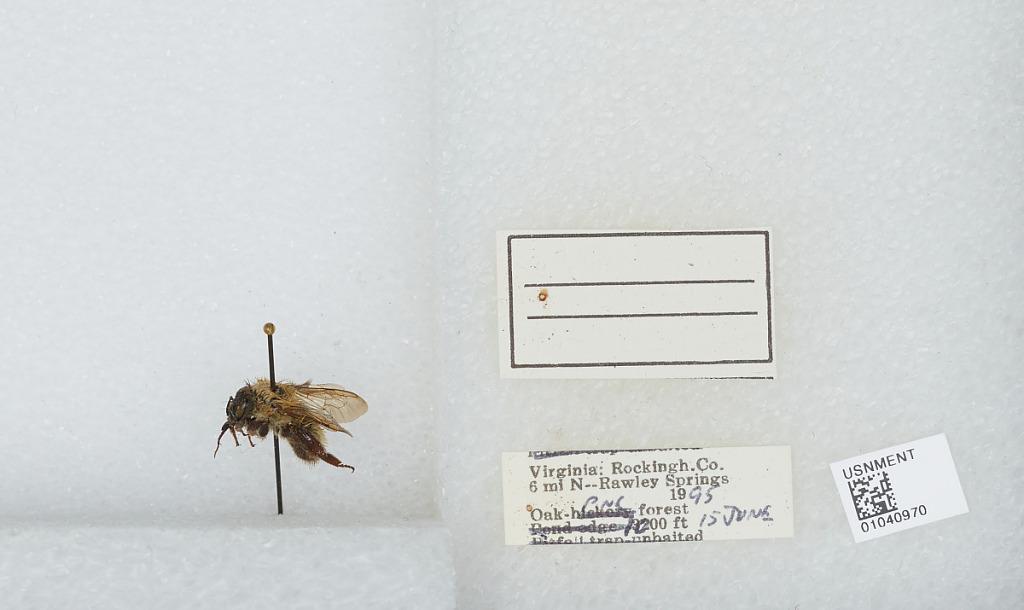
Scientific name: Bombus (Pyrobombus) perplexus Cresson
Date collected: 1995-6-15
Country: United States
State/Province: Virginia
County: Rockingham
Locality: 6 miles North of Rawley Springs
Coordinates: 38.5689, -79.0936